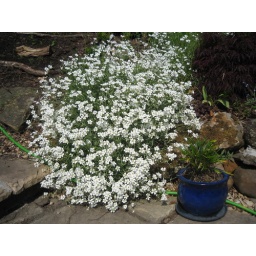
I just love this flower and the blue pot looks good beside it.